Serge Obolensky

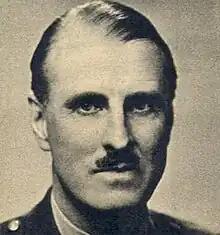
Obolensky

Prince Sergei Platonovich Obolensky Neledinsky-Meletzky (November 3, 1890 – September 29, 1978), known as Serge Obolensky, was a Russian-born aristocrat then American citizen, U.S. Army colonel, socialite and publicist. He served as vice chairman of the board of directors of the Hilton Hotels Corporation.